John Lining House

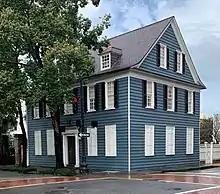
The John Lining House is at 106 Broad Street, Charleston, South Carolina.

The John Lining House is one of the oldest houses in Charleston. Although the lot upon which the house stands was first conveyed to French Huguenot immigrant Jaques DeBordeaux in 1694, it is uncertain when the house was built; the first mention of a house appears in a 1715 deed by which the property, including a dwelling, was conveyed to William Harvey, Jr. In 1757, the house was received by Mrs. Sarah Lining, the wife of Dr. John Lining. Although the couple owned the house for less than one year before transferring it to John Rattray, Dr. Lining's name stuck as the name of the dwelling. In 1780, the building was acquired by Dr. Andrew Turnbull, the founder of New Smyrna, Florida, who opened in the house the first of a long series of apothecary shops which remained until 1960.